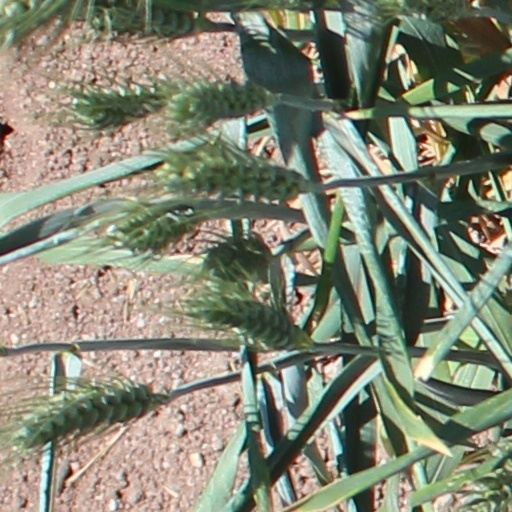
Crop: wheat